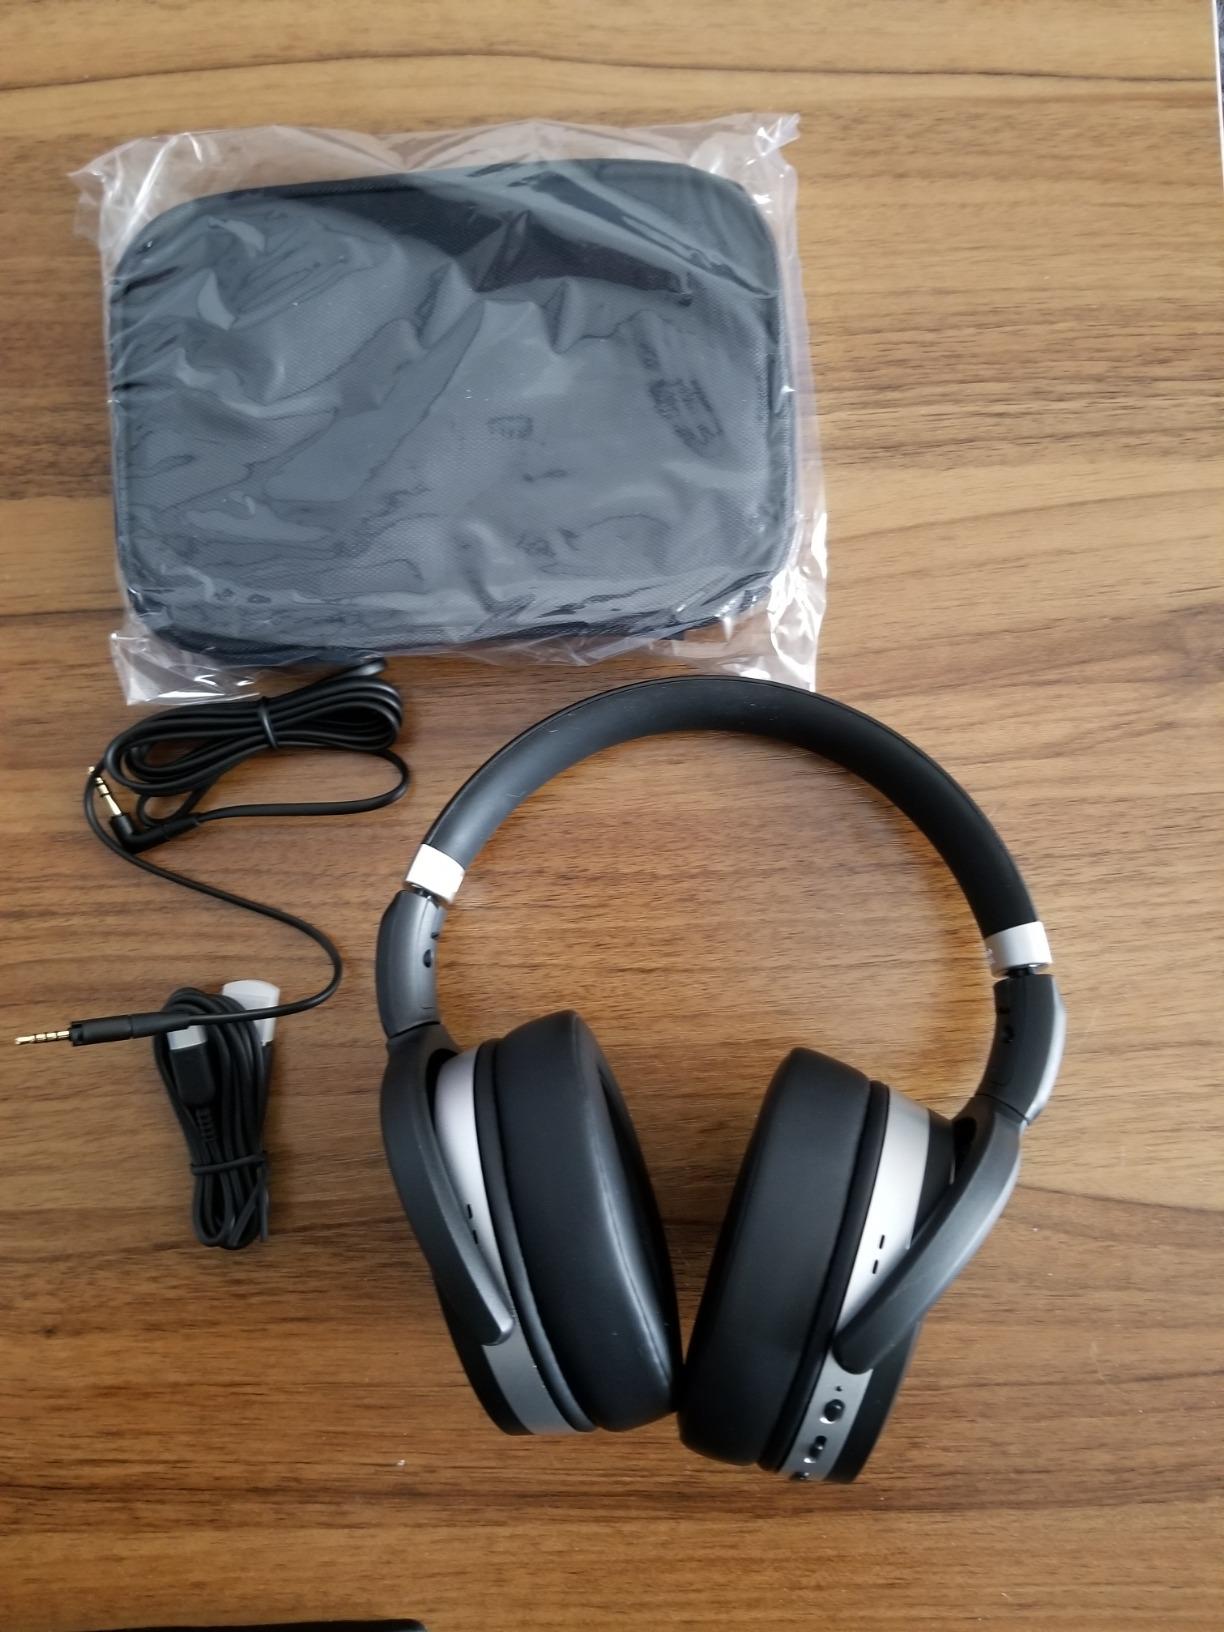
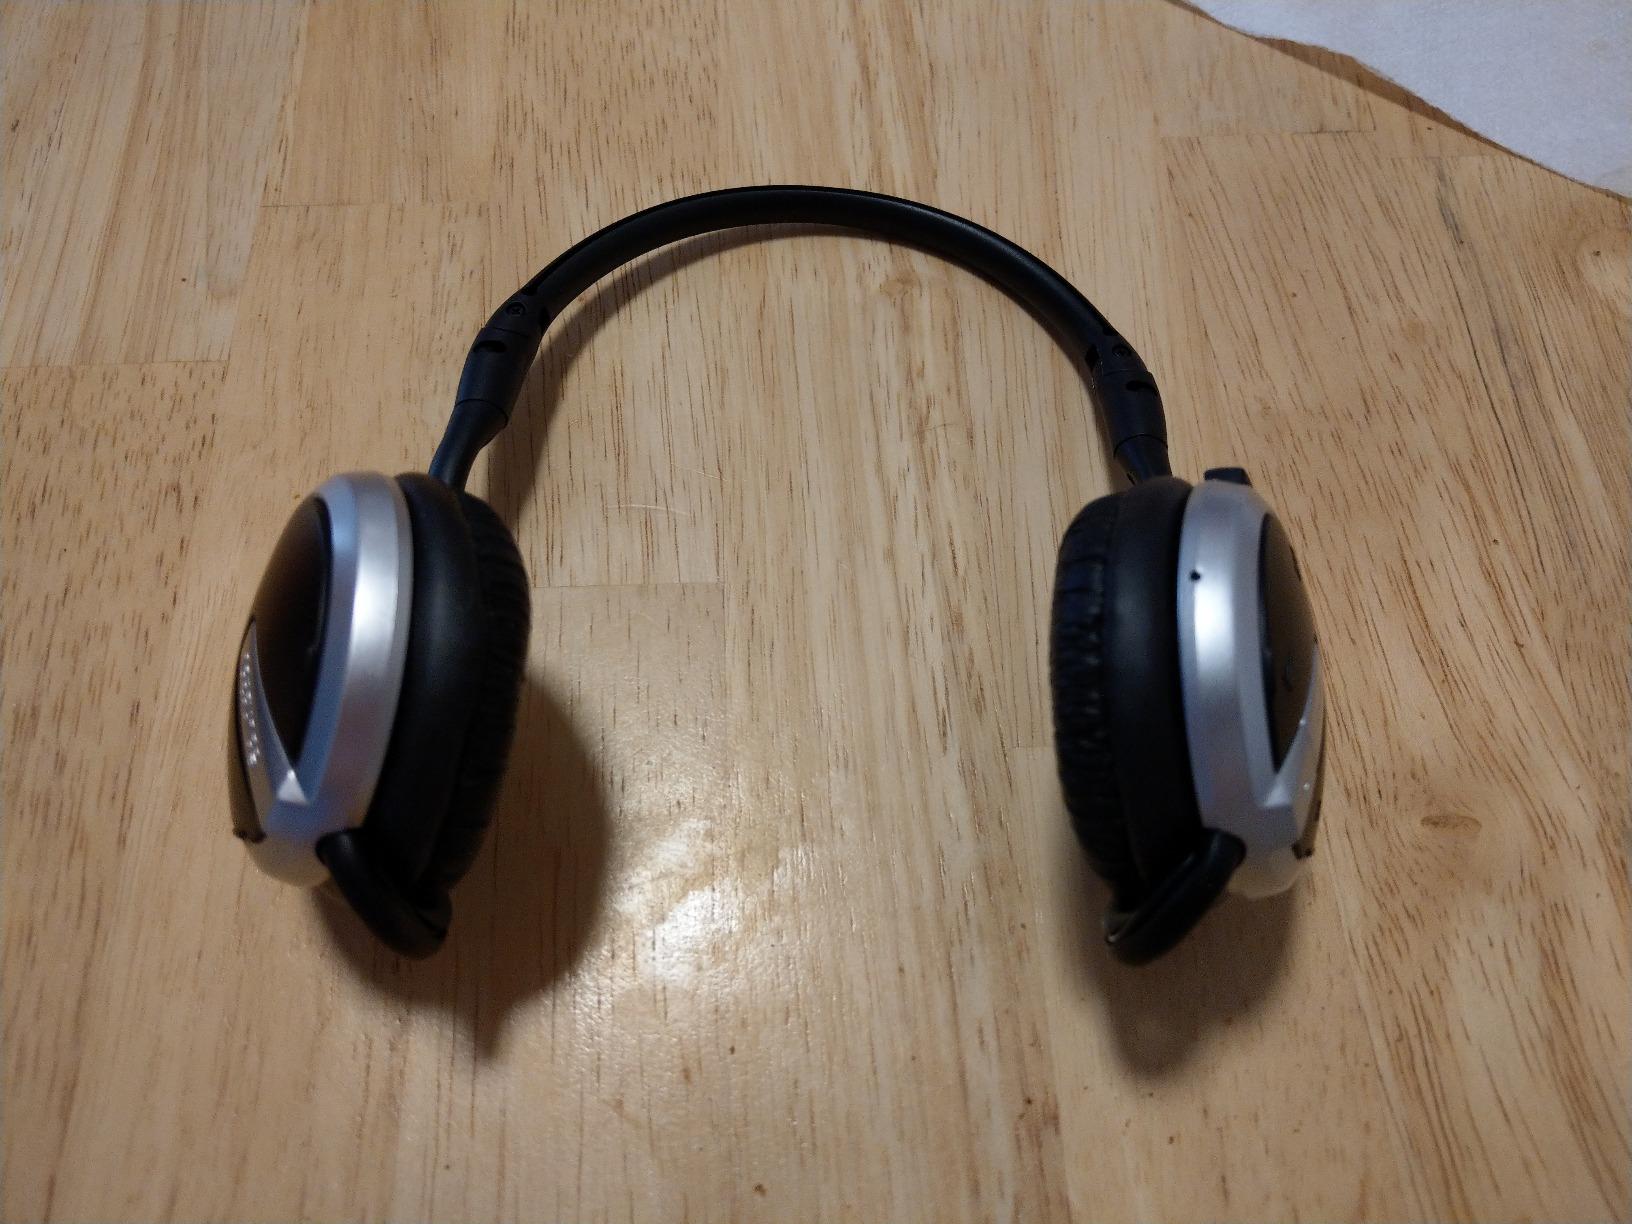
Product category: headphones
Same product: no